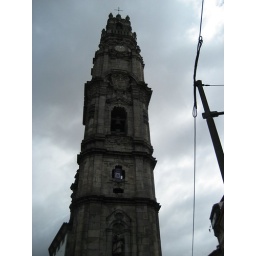
clock tower in Cordoria \ Porto